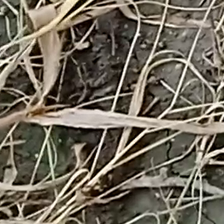
Weed species: Harali_(Cynodon_dactylon)